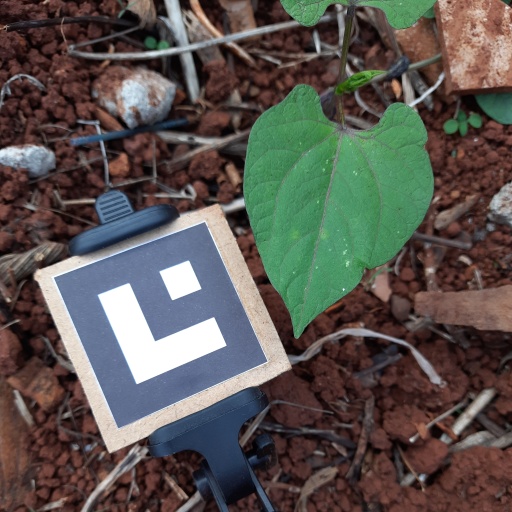
Observations: wavy surface, no eating holes, under shade